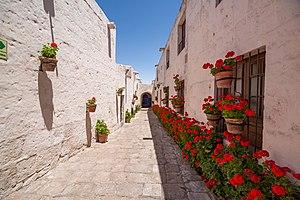
Anne des Anges Monteagudo est une religieuse dominicaine mystique péruvienne du couvent Santa Catalina d'Arequipa qui est reconnue bienheureuse par l'Église catholique.